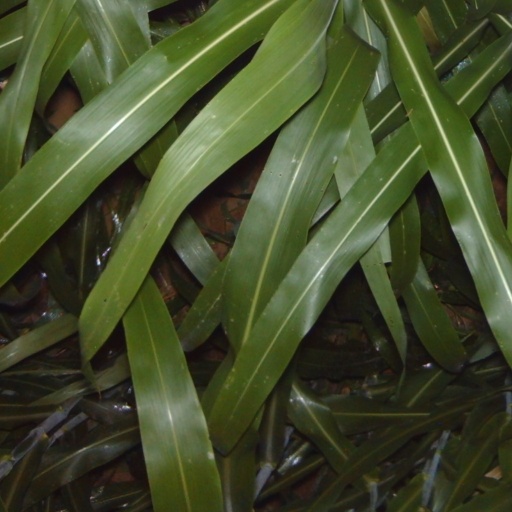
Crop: sorghum